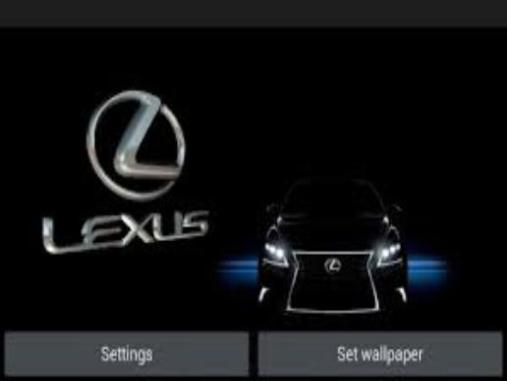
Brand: lexus-2
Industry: Transportation